Noriko Sakai

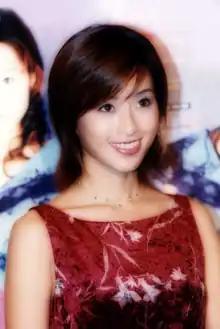
Noriko Sakai in Hong Kong, during her Asia 1998 Work Out Fine tour

is a Japanese singer and actress. Under her former stage name , Sakai released her first single, on February 5, 1987, nine days short of her sixteenth birthday. Over 40,000 copies of the single were sold. She is particularly popular in Hong Kong and Taiwan. Her best-selling single to date is "Aoi Usagi".